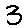
Label: 3